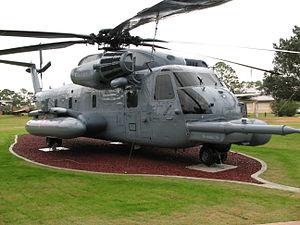
La série d'hélicoptères de combat, recherche et sauvetage Sikorsky MH-53 Pave Low fut produite par Sikorsky Aircraft Corporation jusqu'en octobre 2008 pour le compte de l'Armée de l'air américaine. Basée sur une version améliorée du HH-53B/C, variante du Sikorsky CH-53 Sea Stallion ; le Sikorsky HH-53 Super Jolly Green Giant a été initialement conçu pour remplacer le Sikorsky HH-3 Jolly Green Giant. Pave étant un code de l'USAF désignant un système d'armement vaste et recourant à l'électronique de pointe.